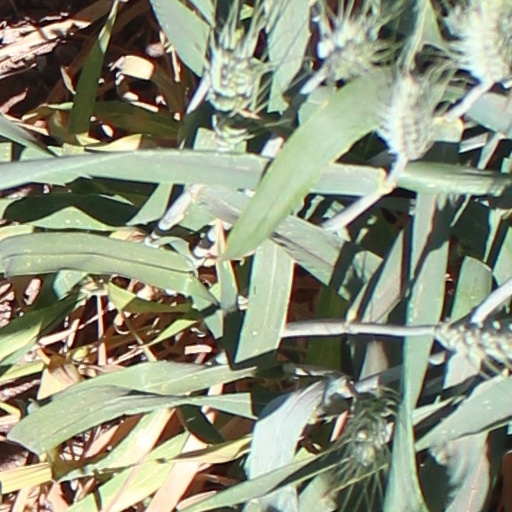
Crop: wheat